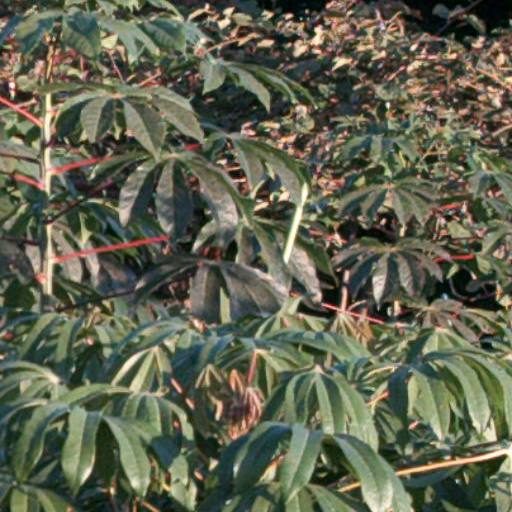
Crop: cassava